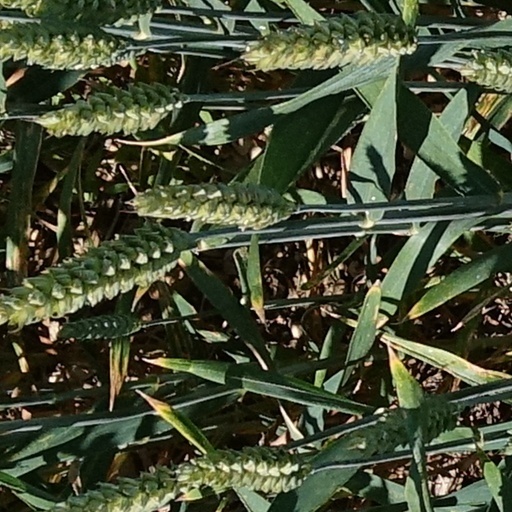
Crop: wheat